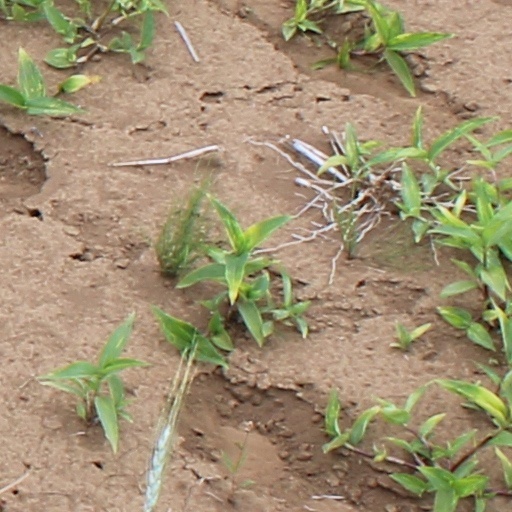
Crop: wheat